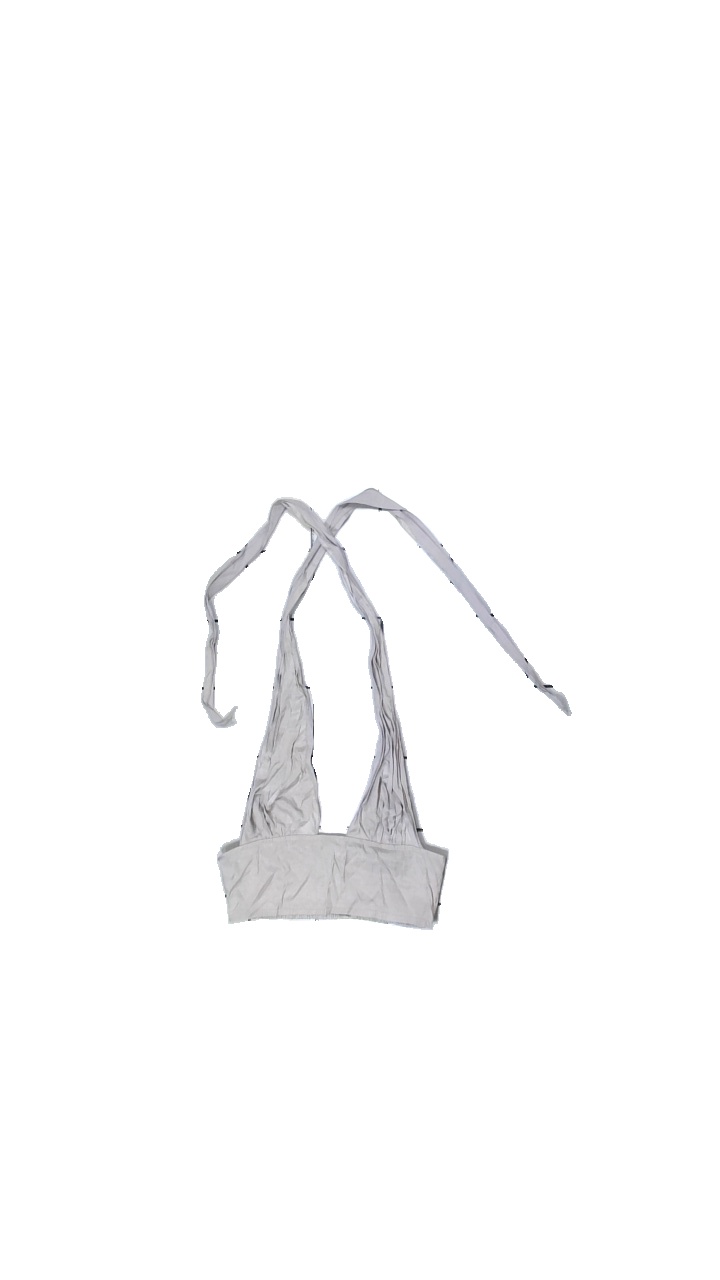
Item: Top (Ladies)
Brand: Shein
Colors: Beige
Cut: Tight, Cropped
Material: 57% cotton, 43% polyester
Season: Summer
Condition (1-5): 2
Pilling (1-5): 5
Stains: Minor
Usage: Export
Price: <50